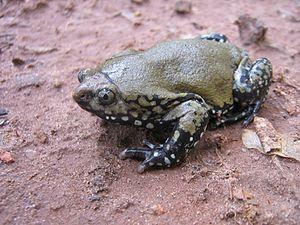
Dermatonotus muelleri, unique représentant du genre Dermatonotus, est une espèce d'amphibiens de la famille des Microhylidae.
Les Gastrophryninae sont une sous-famille d'amphibiens de la famille des Microhylidae. Elle a été créée par le zoologiste autrichien Leopold Fitzinger en 1843.